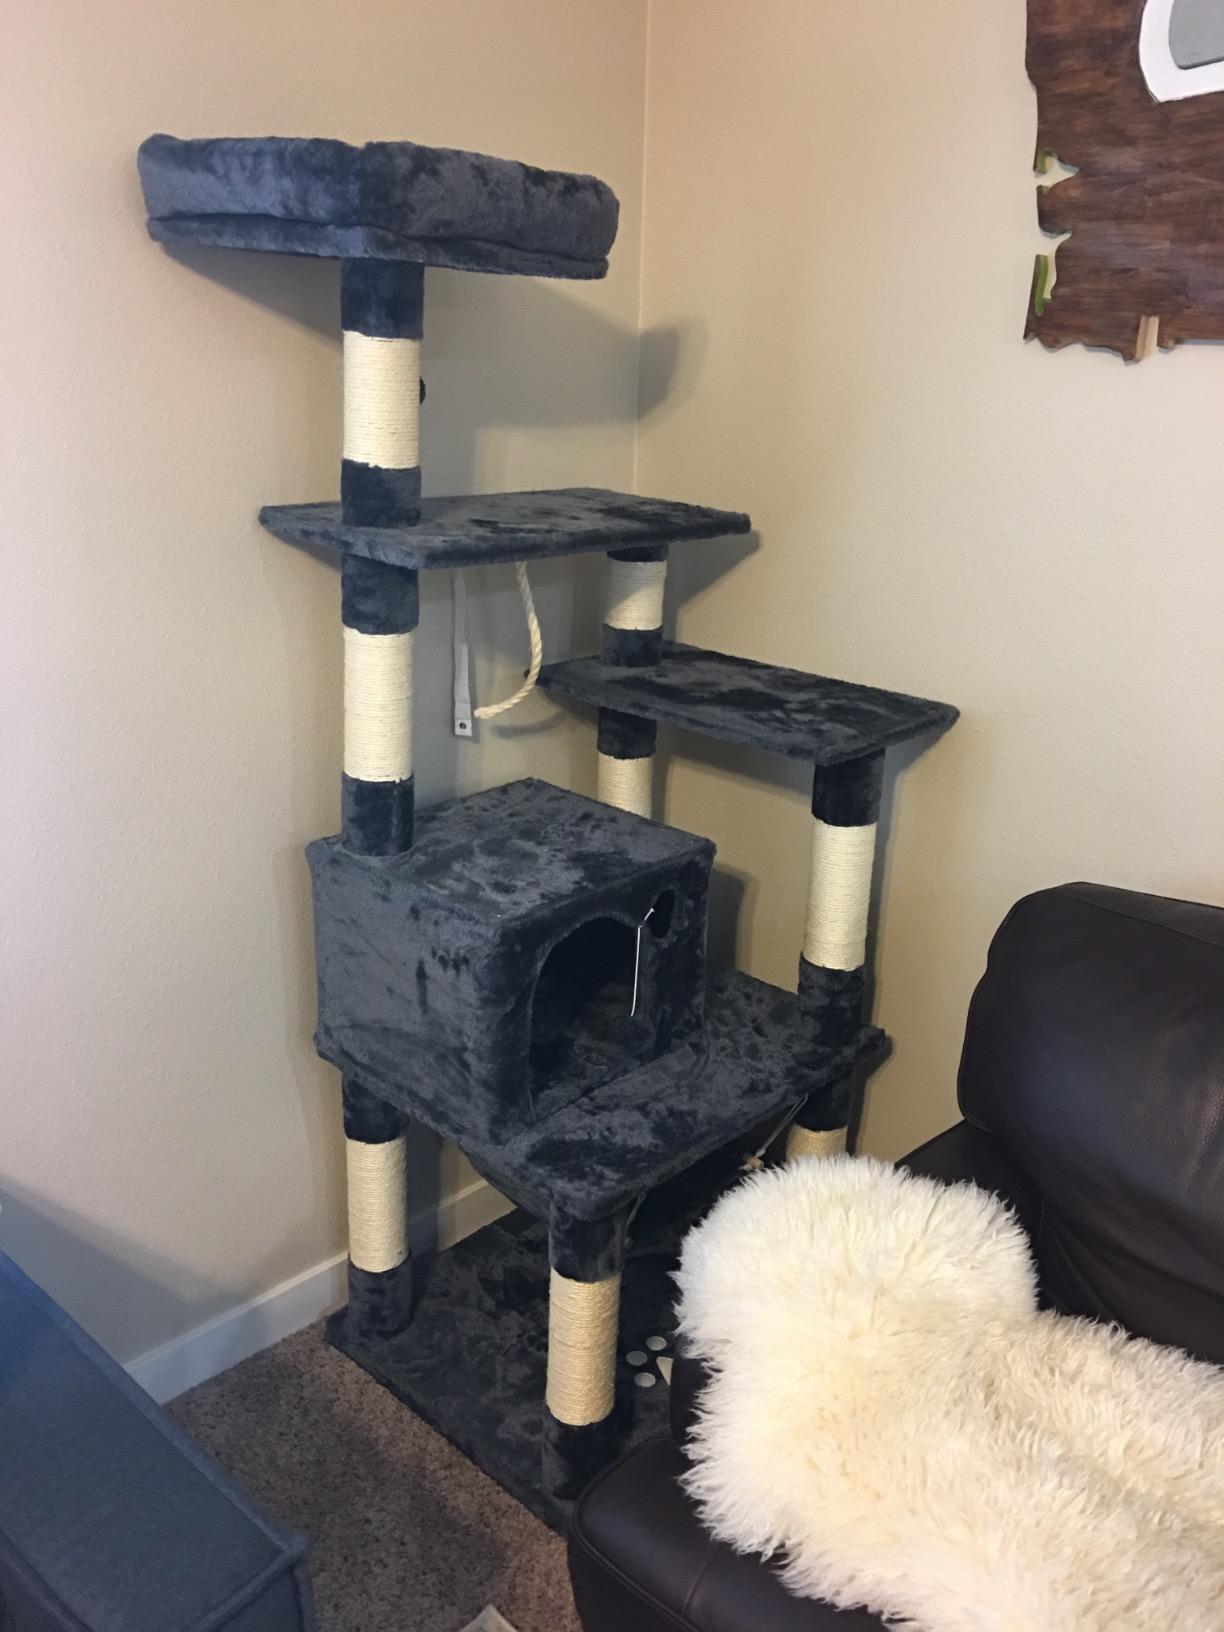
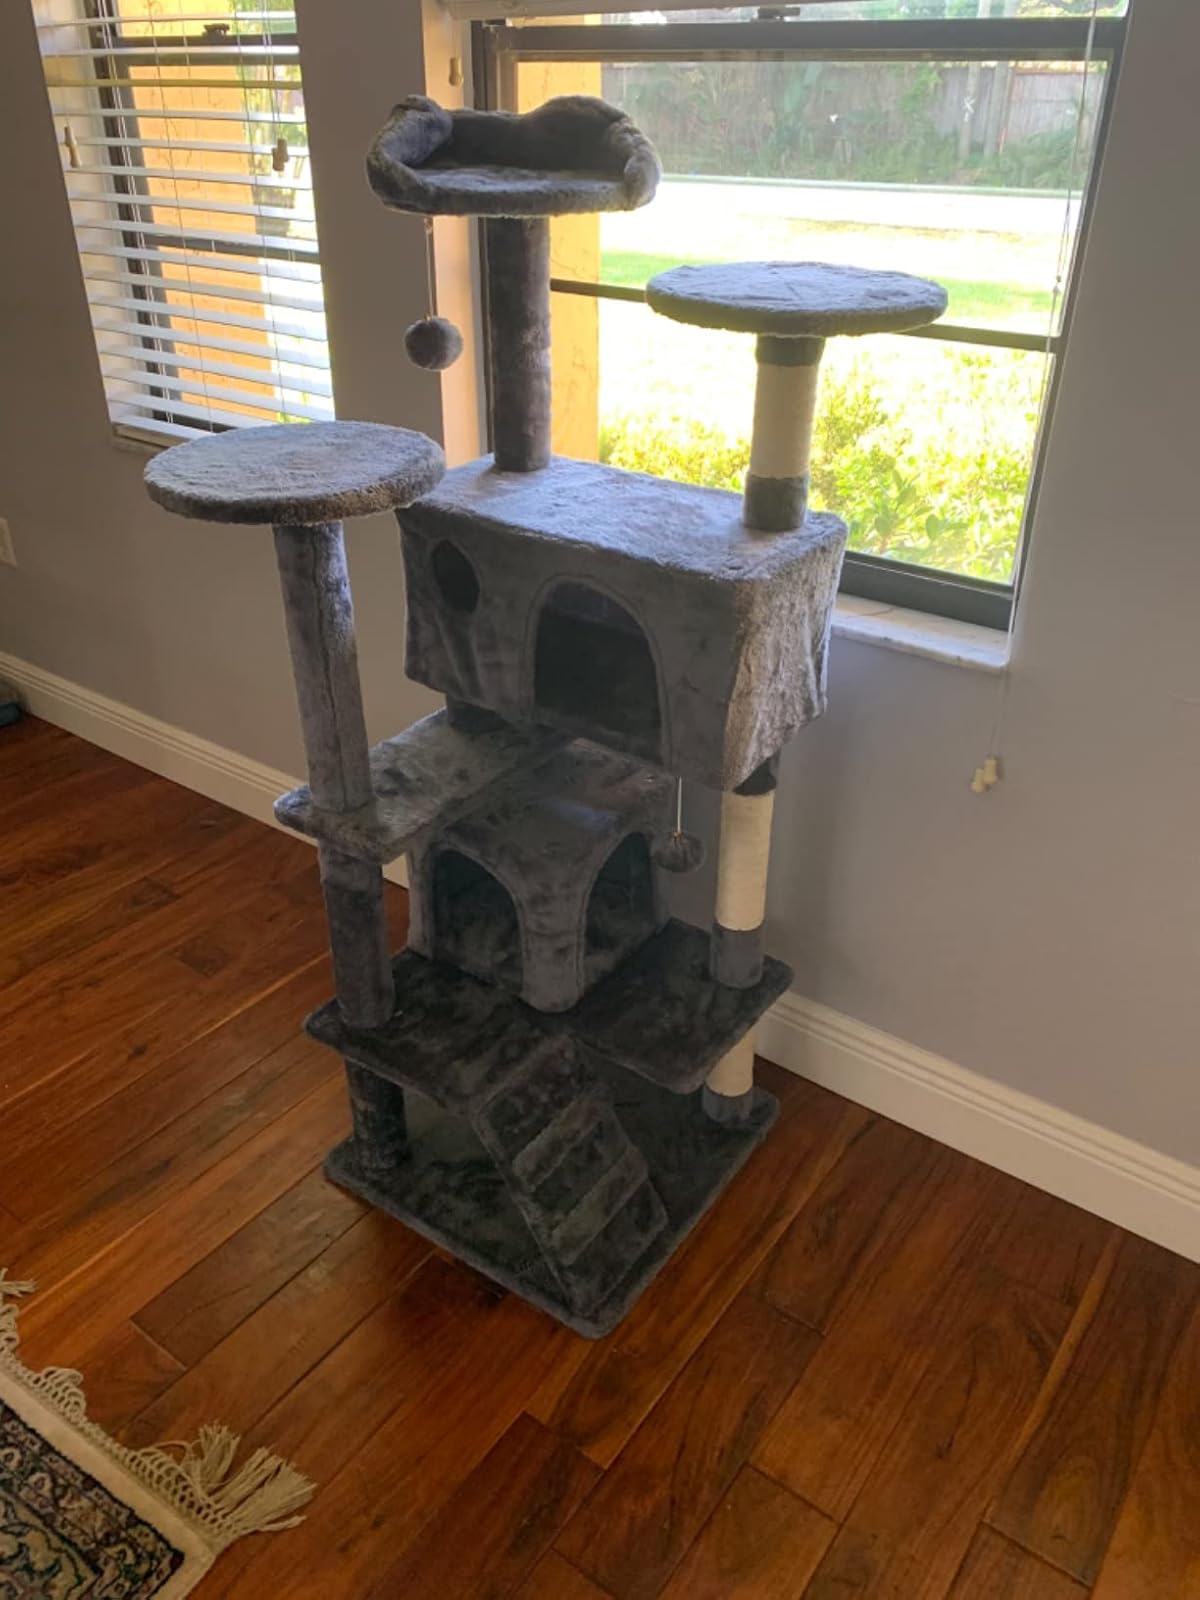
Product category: items_cat tree
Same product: no